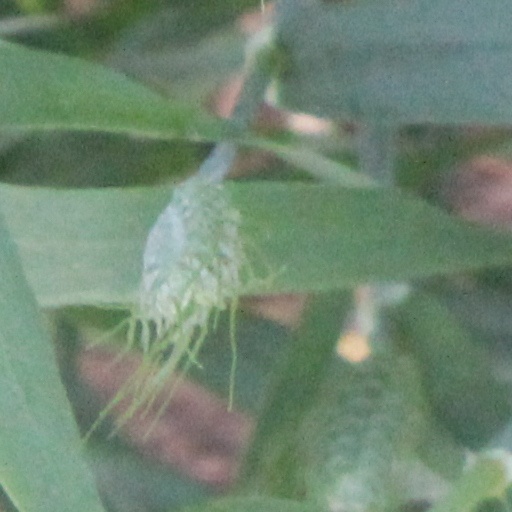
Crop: wheat